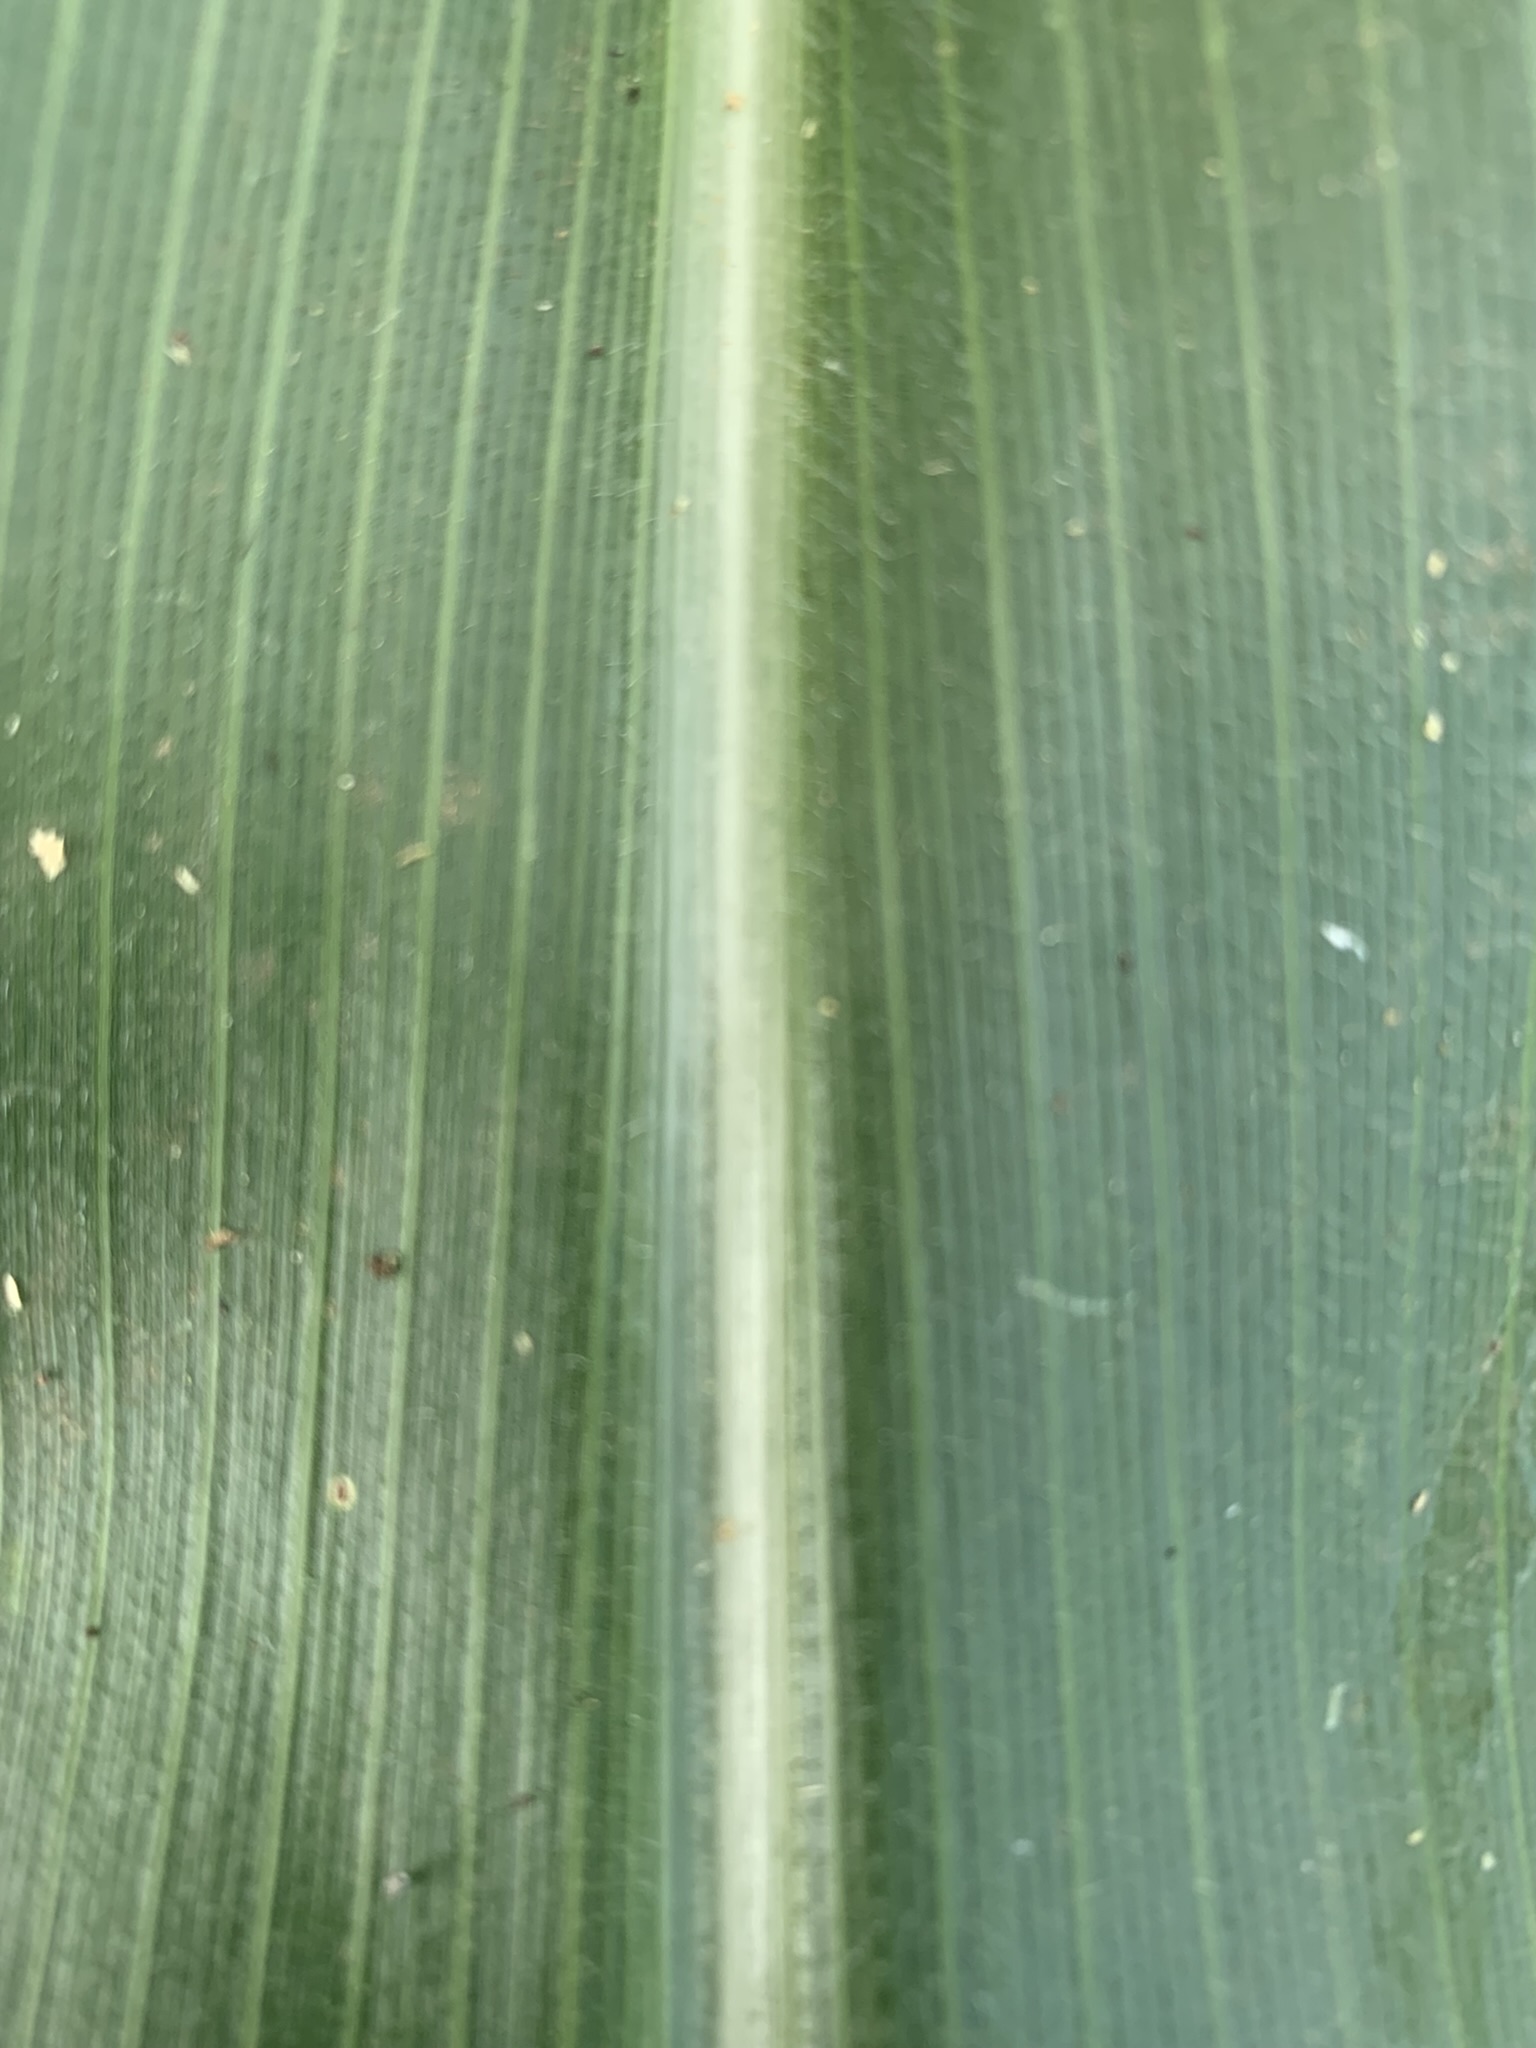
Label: Healthy